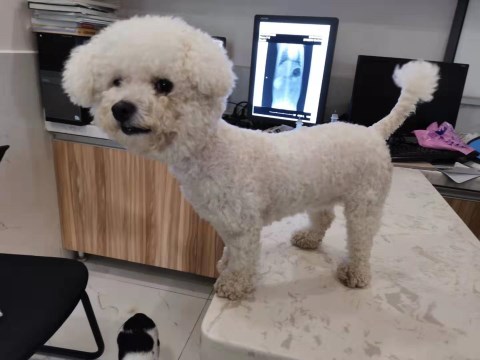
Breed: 3083-n000117-Bichon_Frise